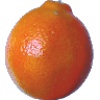
Label: tangelo